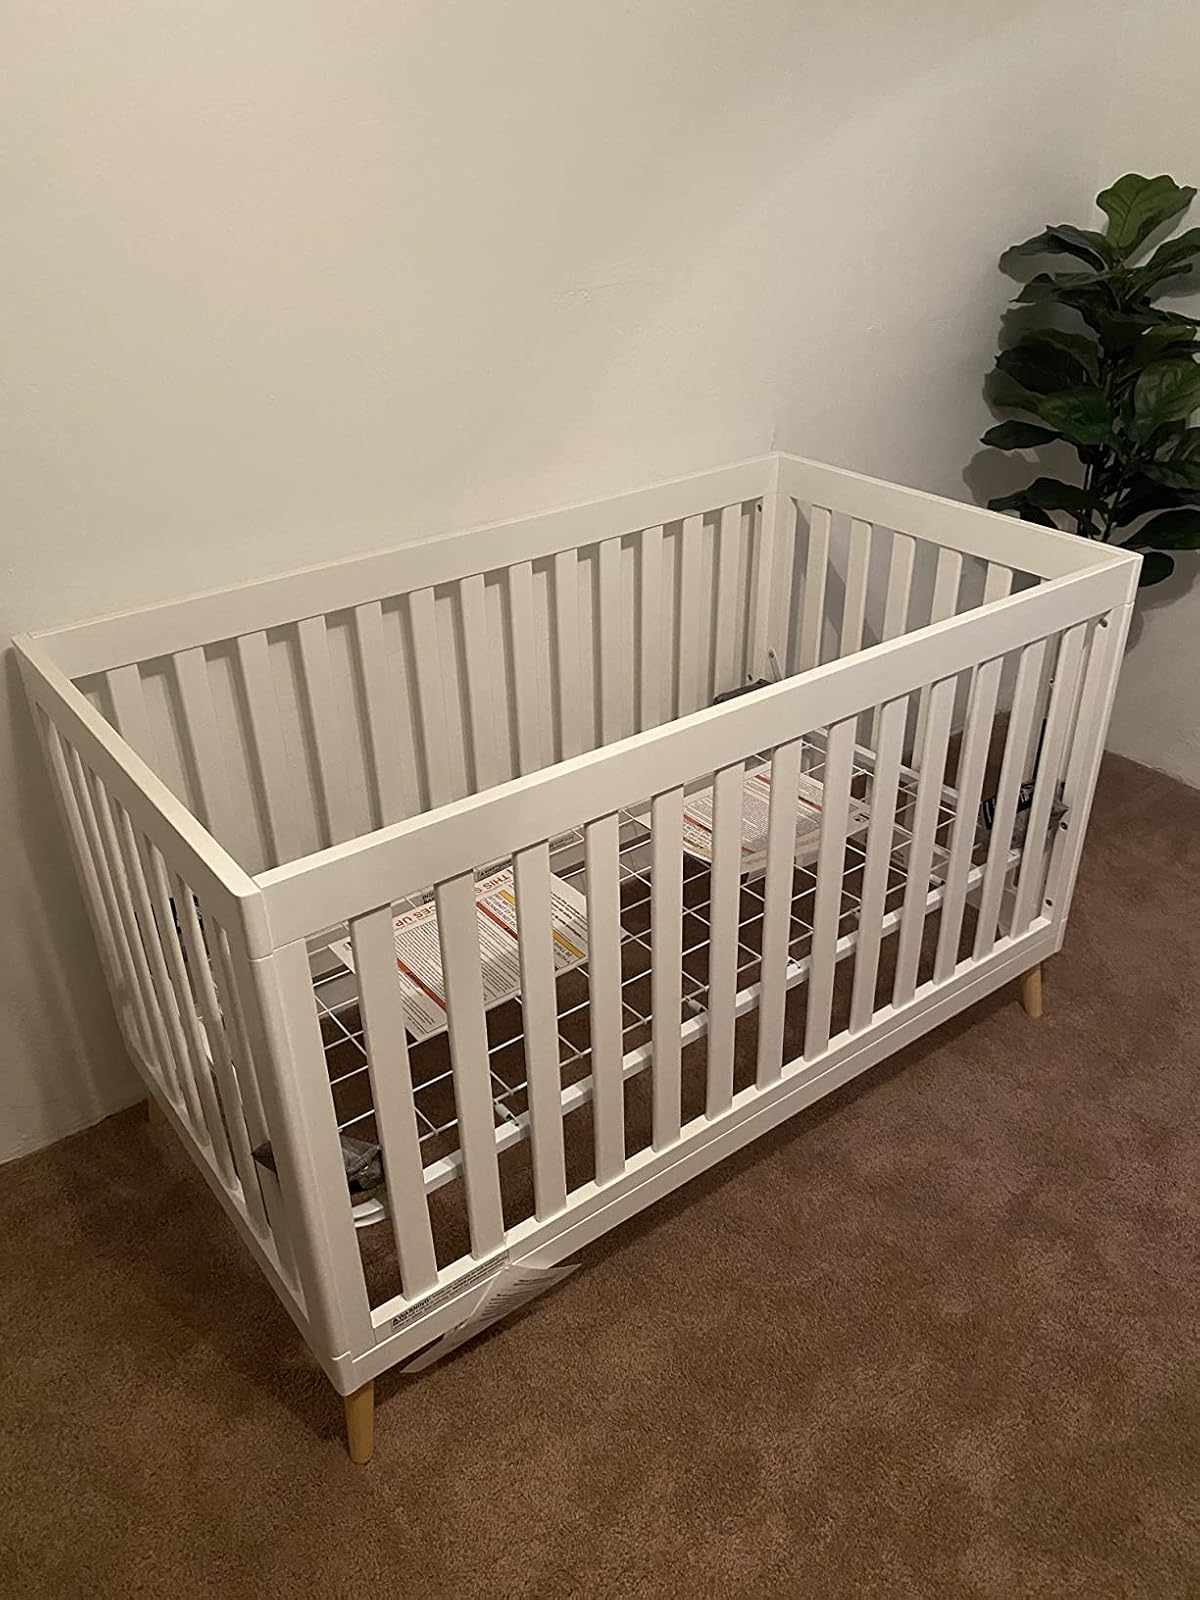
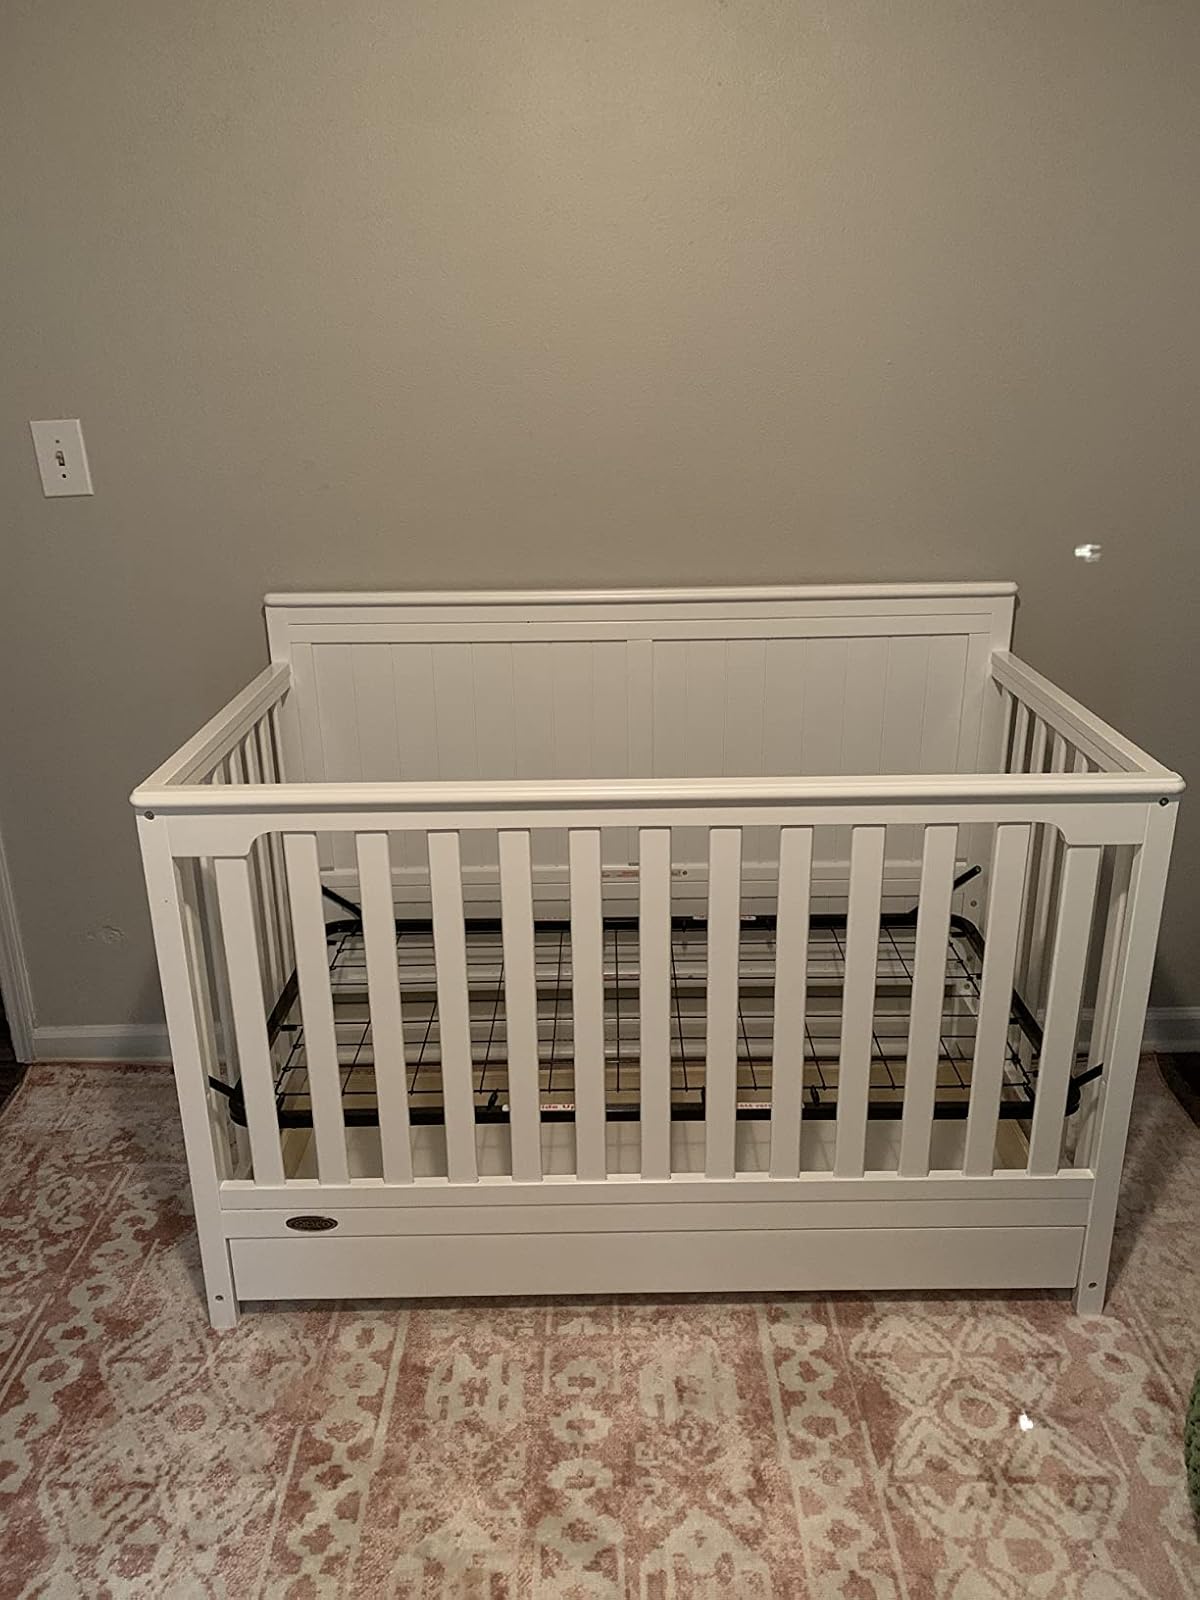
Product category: products_crib
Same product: no